Pontrilas

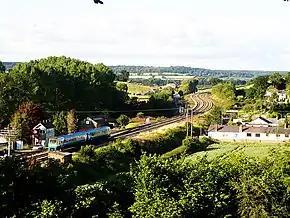
Railway at Pontrilas

Pontrilas is served by Stagecoach South Wales service X4 which runs between Hereford and Cardiff and National Express Coaches service 321 which links Aberdare and Bradford